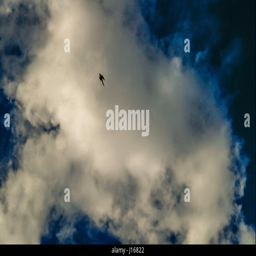
bird is a silhouette against the sky background